Kingdom of Cochin

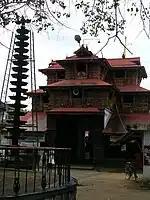
Sree Poornathrayeesa Temple

In the Cochin royal family all the male Thampurans were named according to the following convention.